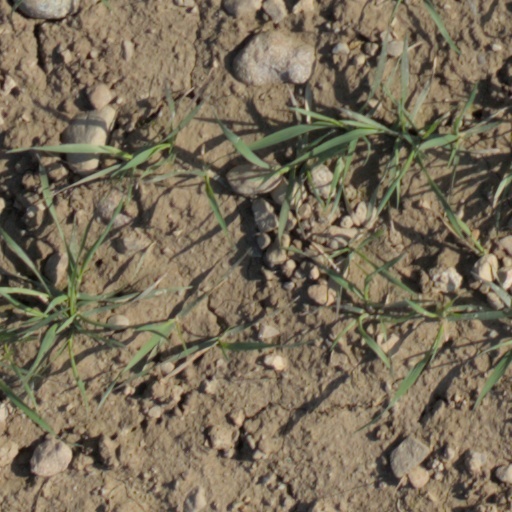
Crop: wheat